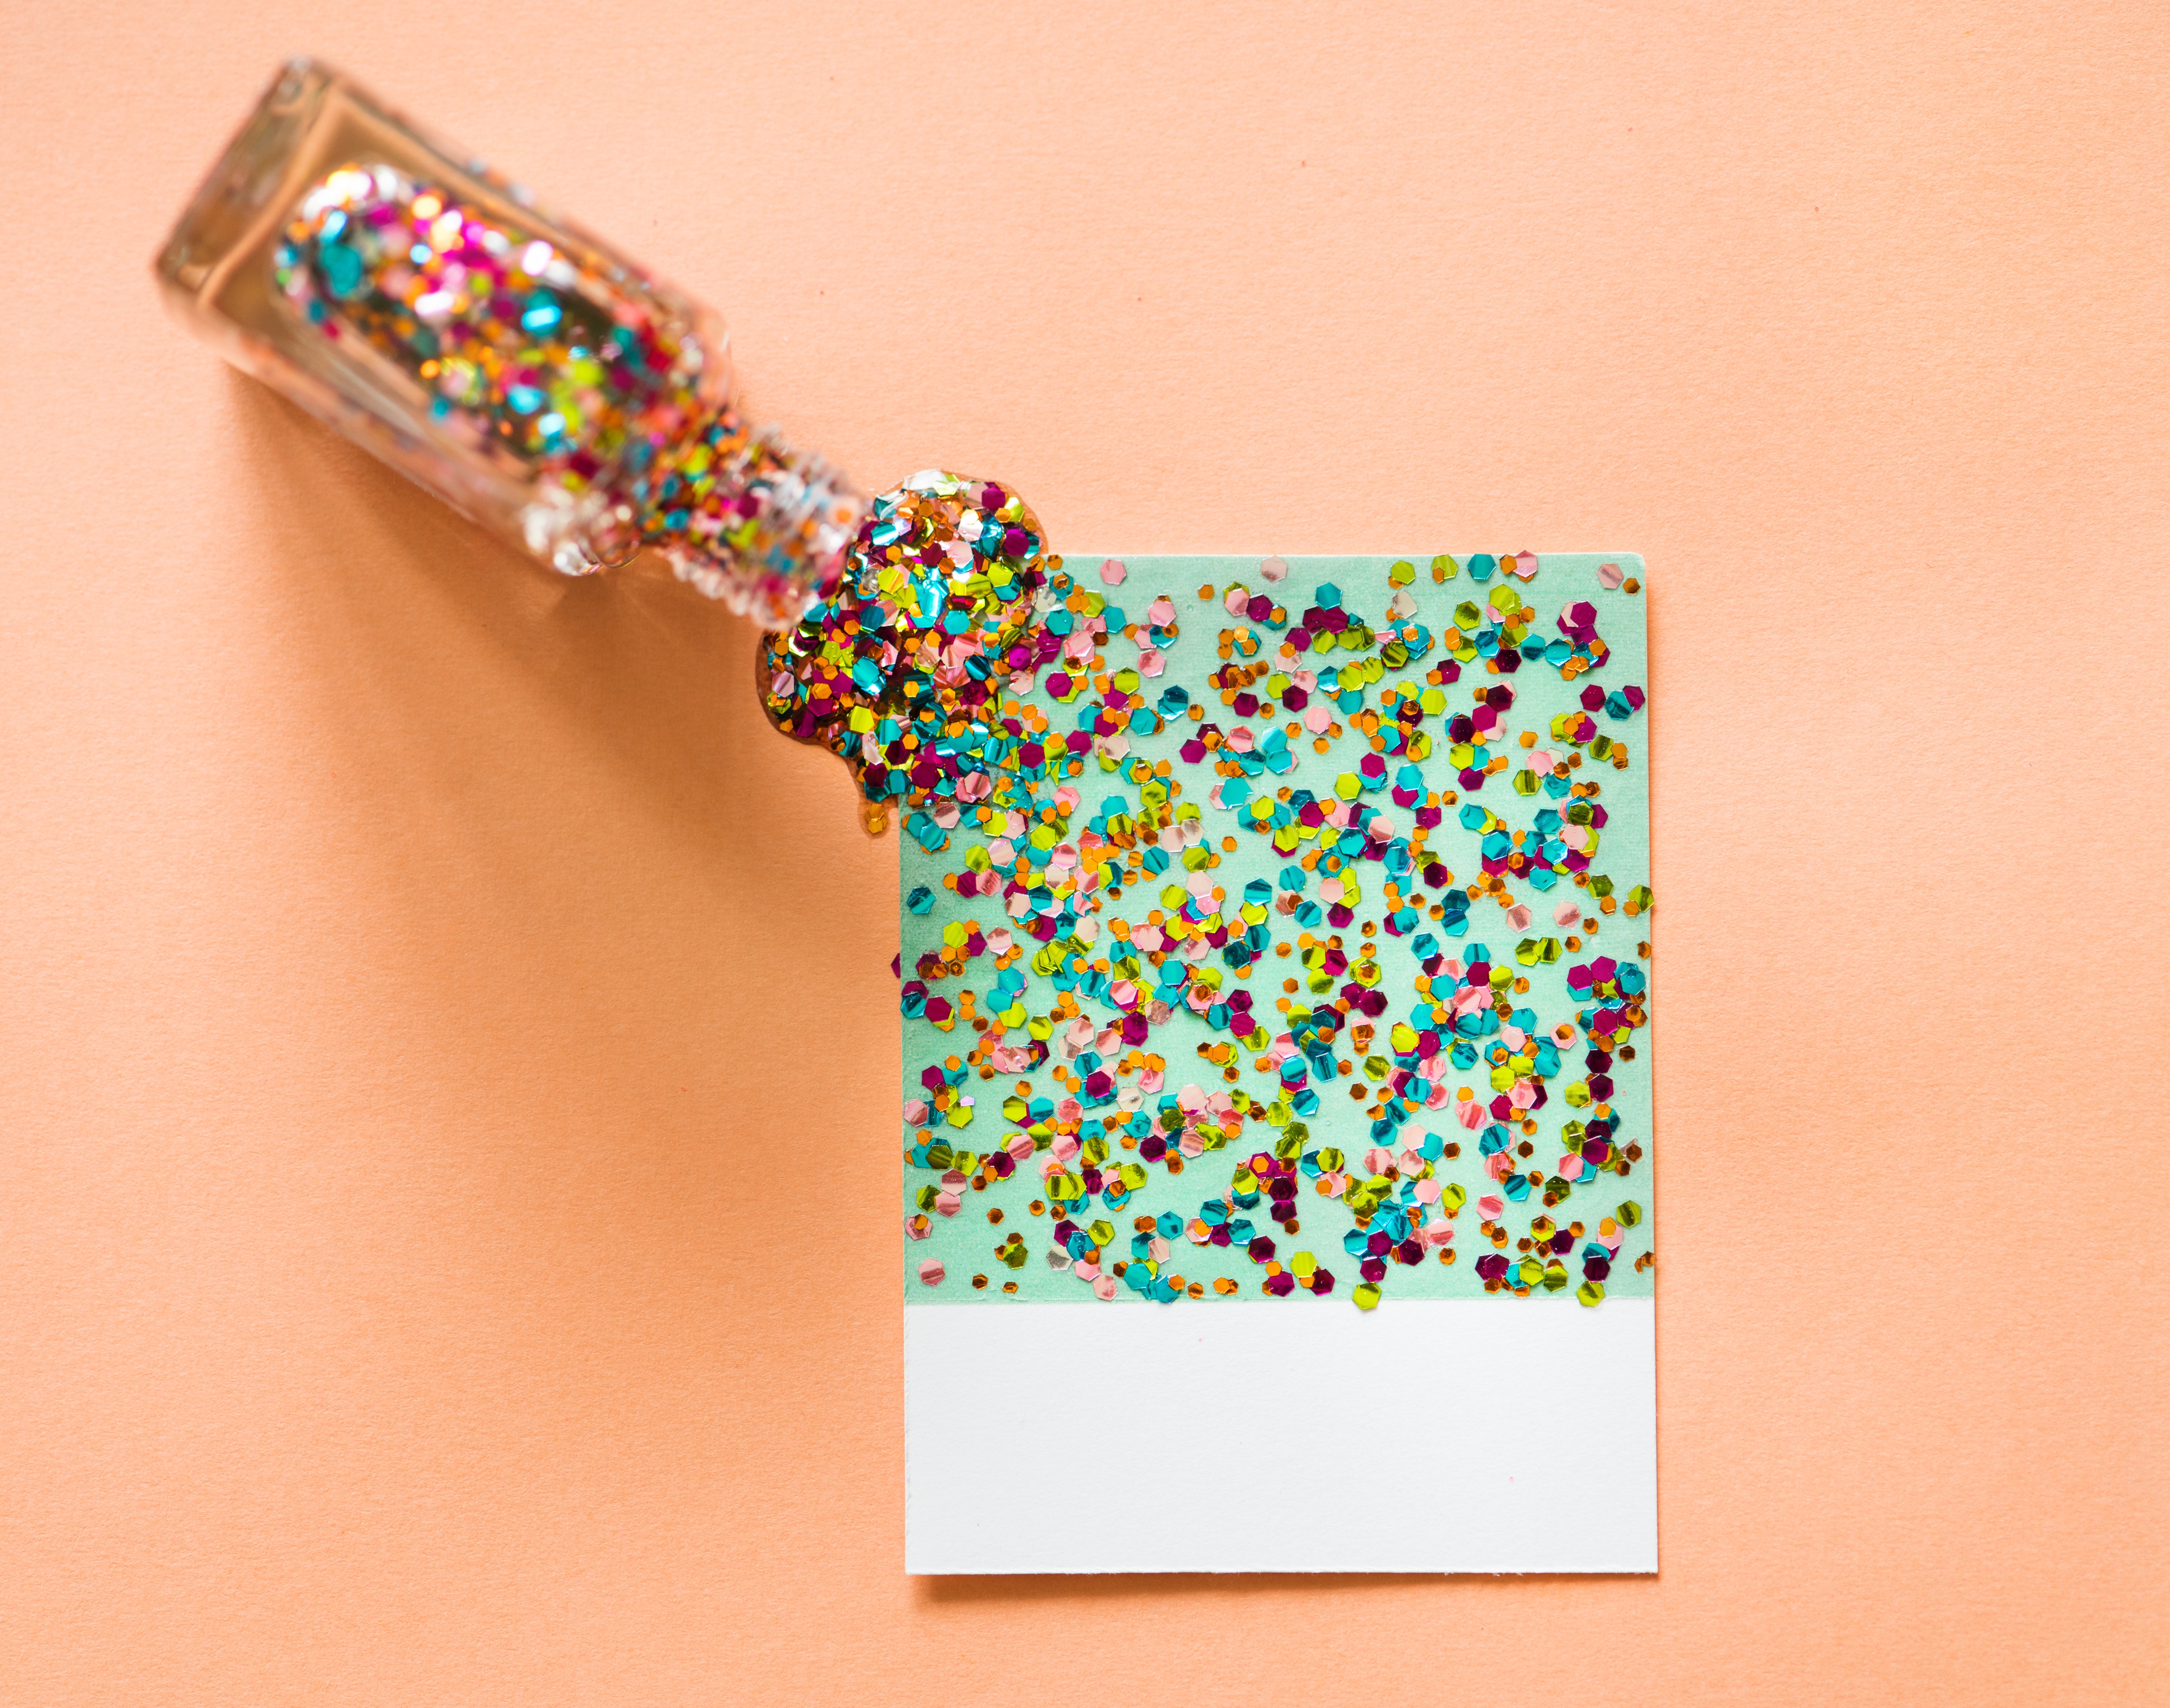
font, product